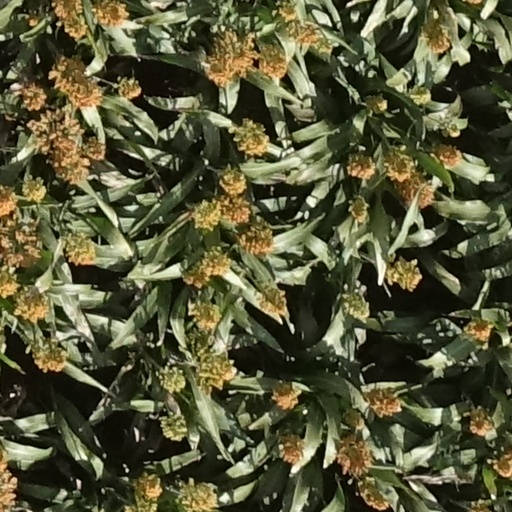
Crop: sorghum